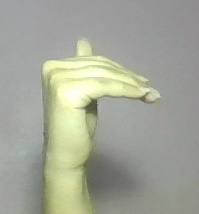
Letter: khaa